Red Star (comics)

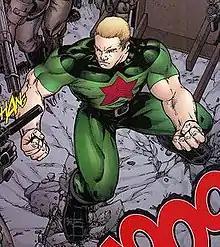
Red Star from "Teen Titans" #38.

Red Star (Leonid Konstantinovitch Kovar), formerly named Starfire (Звездный Огонь, Zvezdnyy Ogon'), is a superhero in the DC Universe.